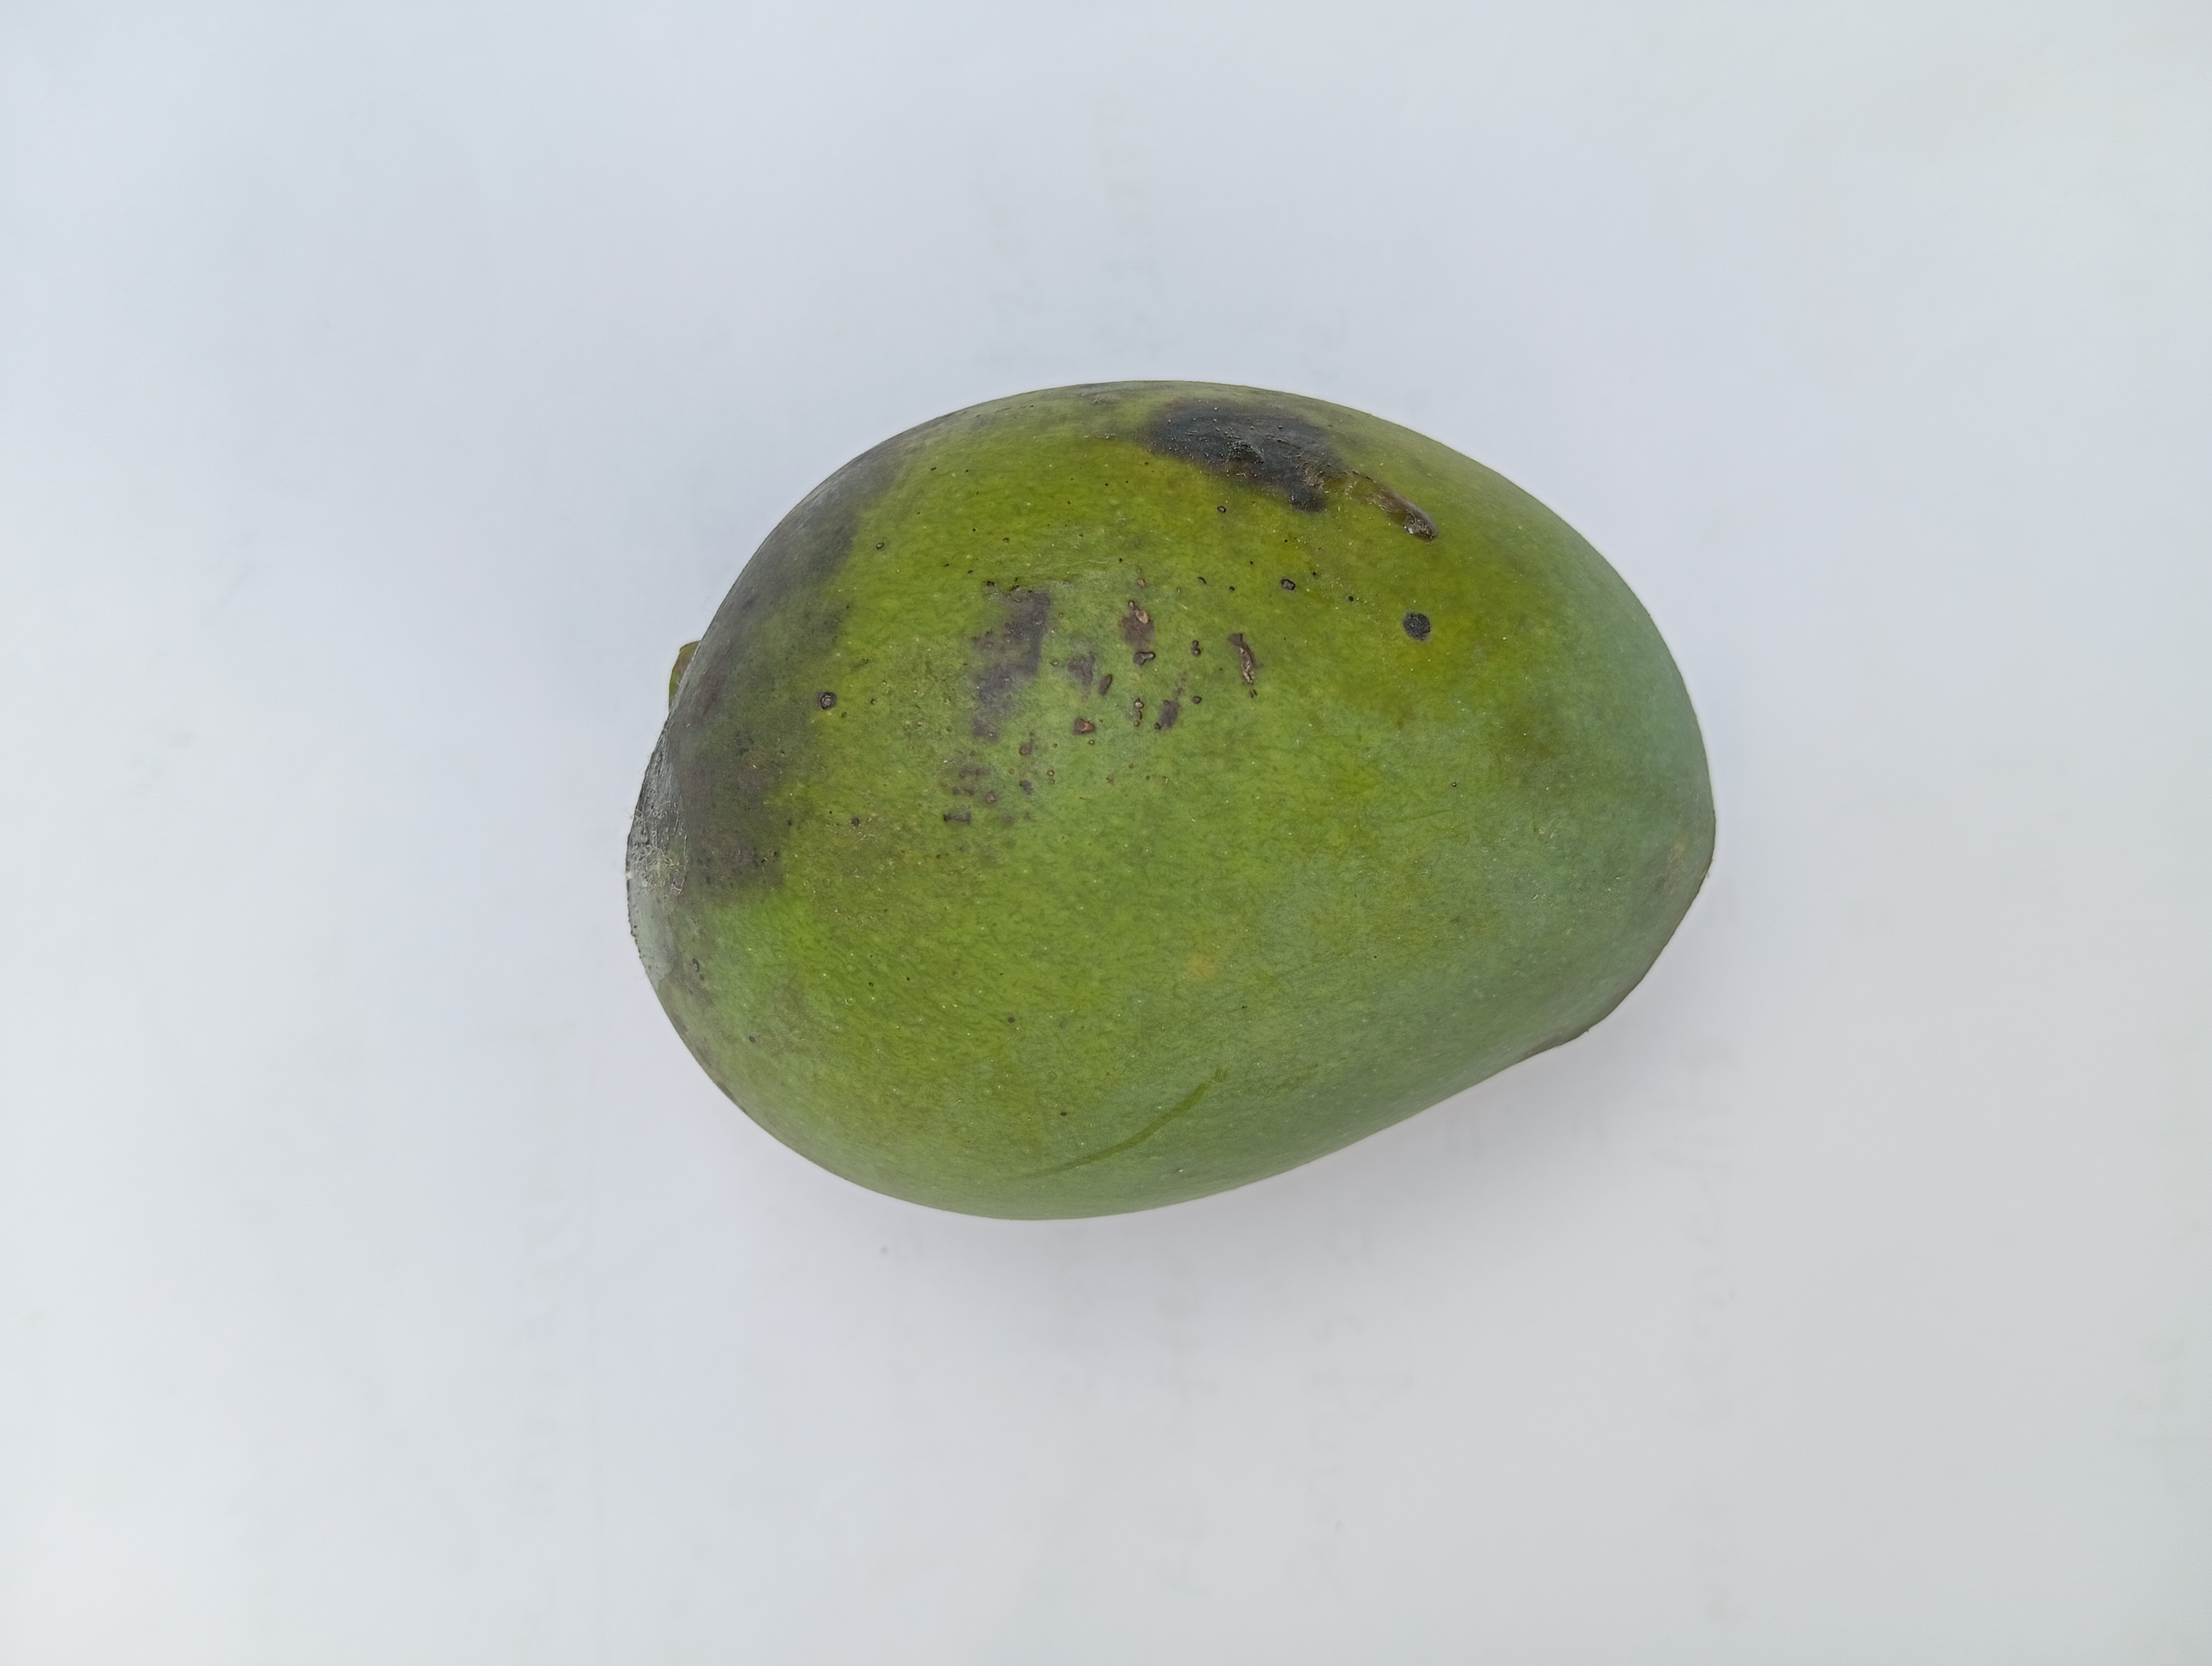
Mango variety: Harivanga